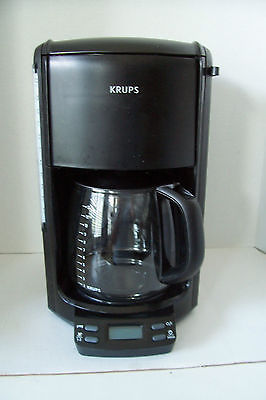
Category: coffee maker